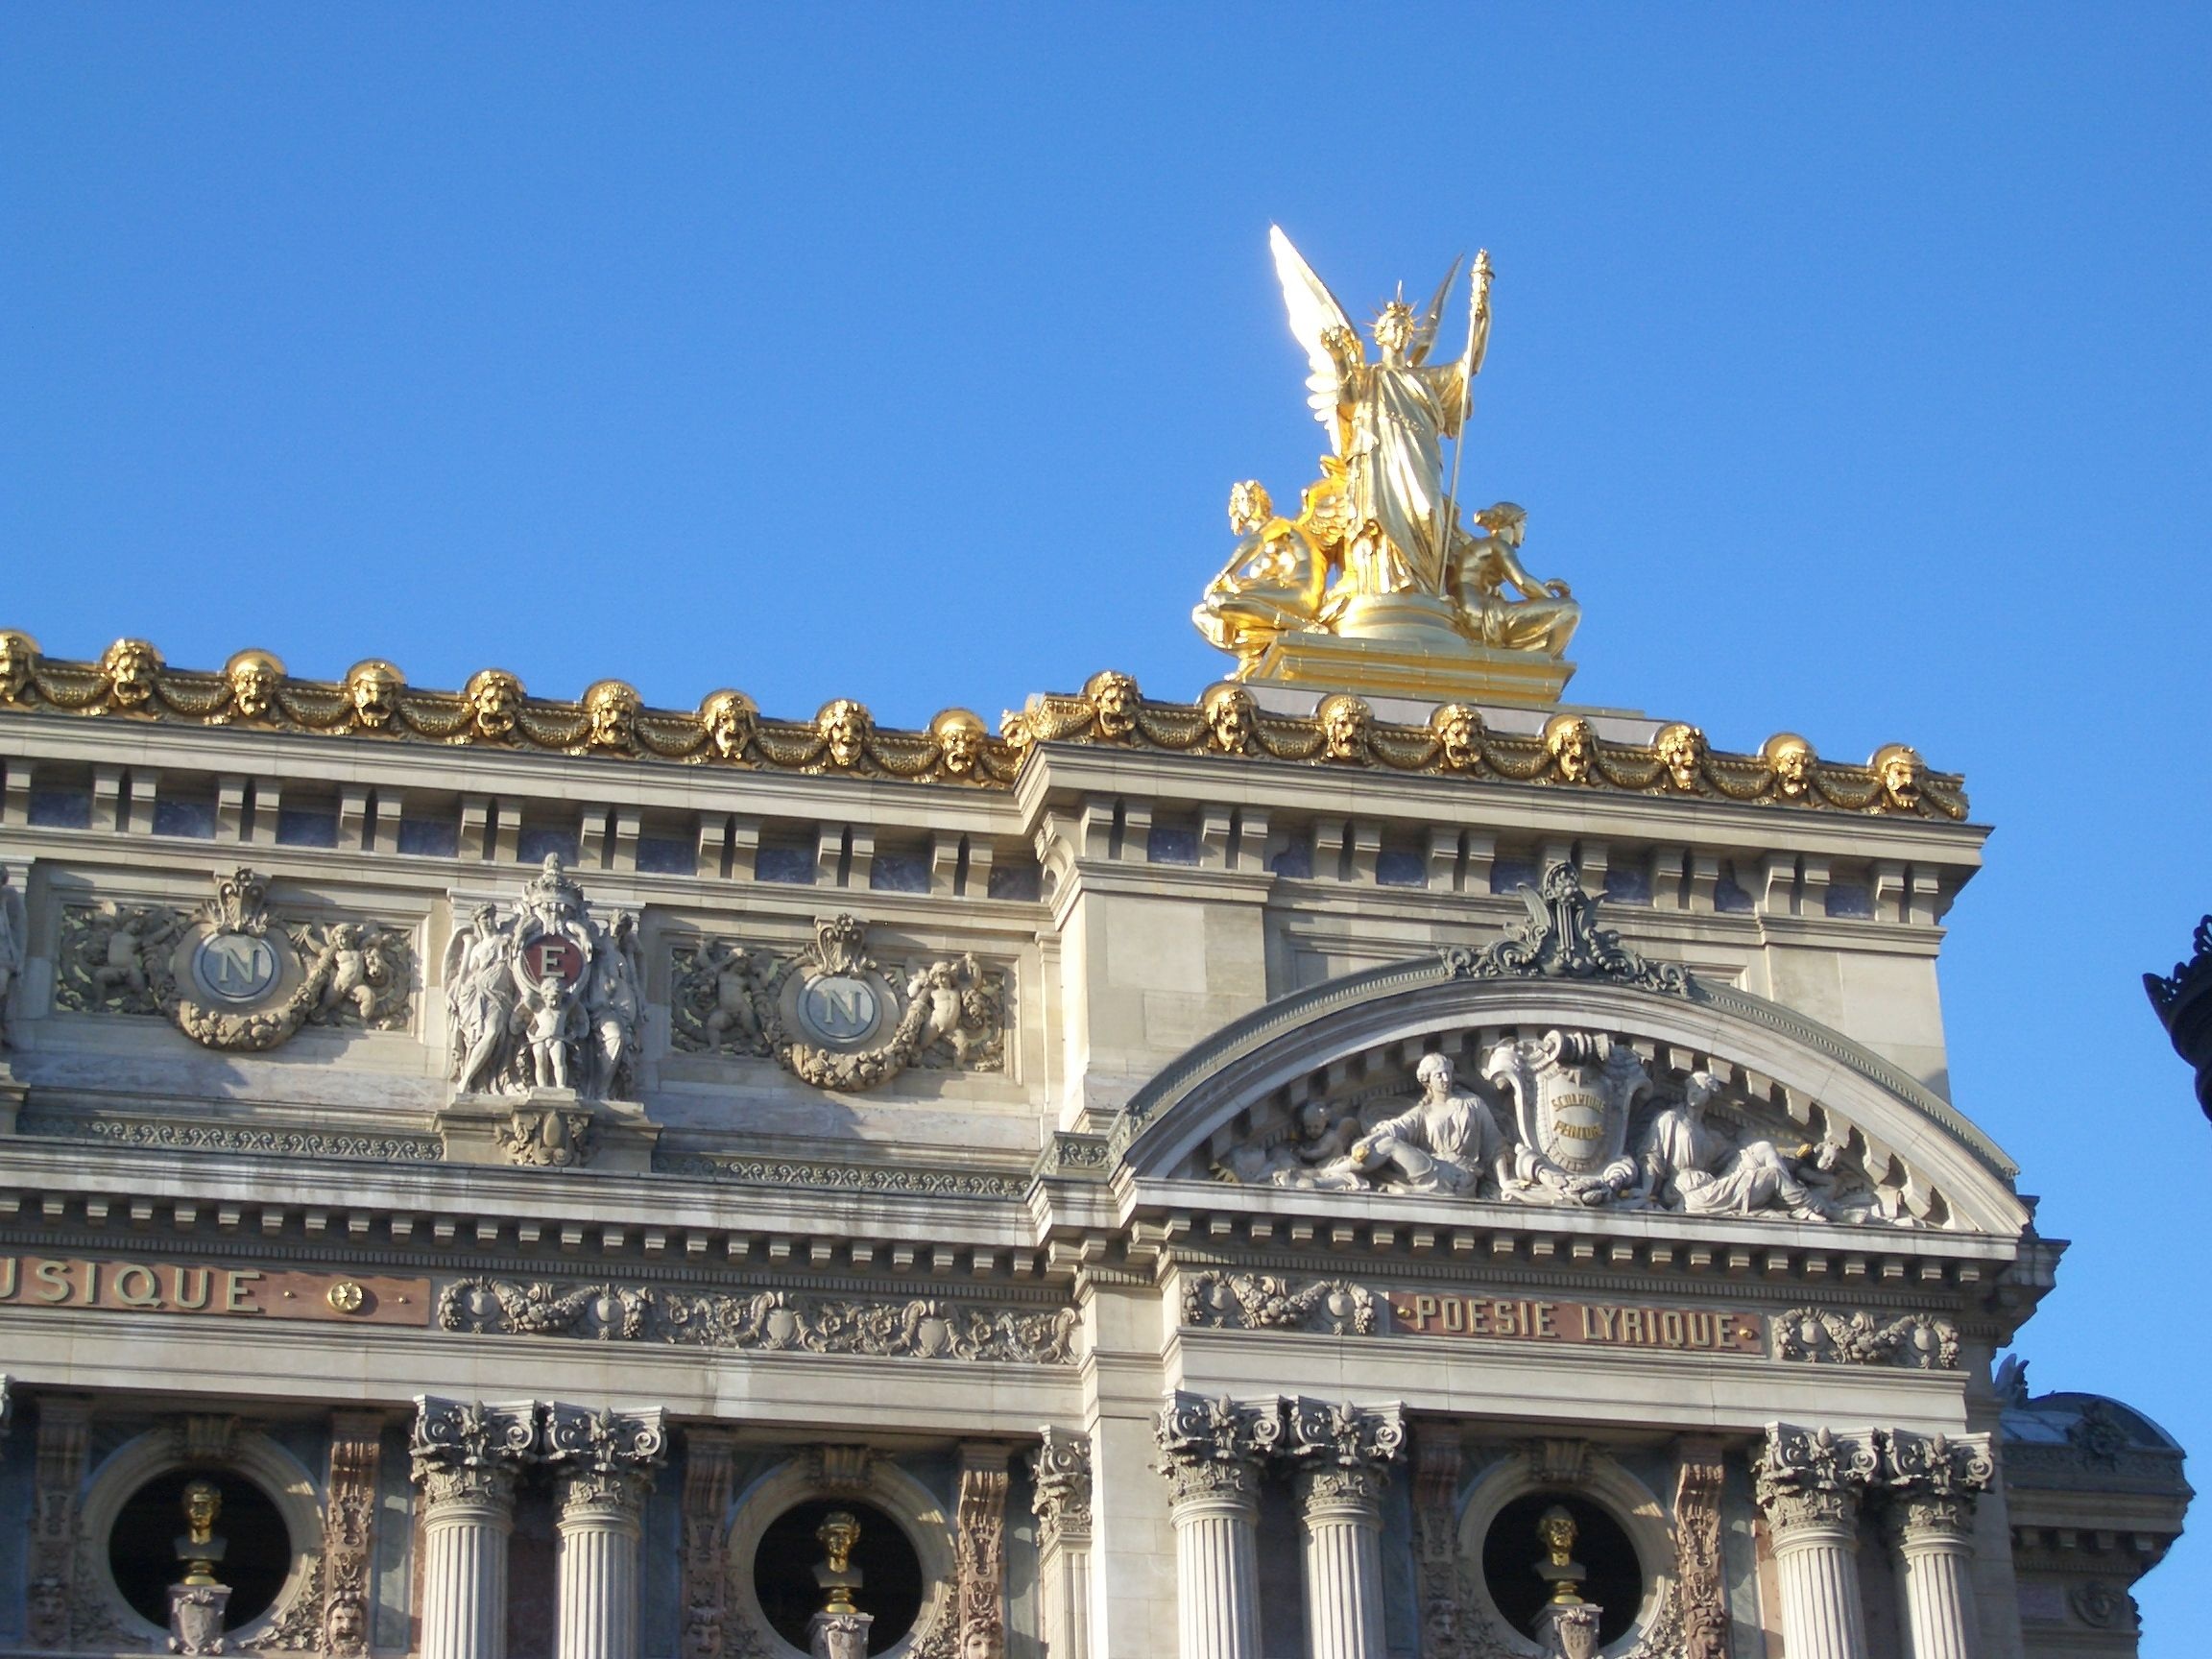
architecture, structure, building, palace, paris, monument, arch, opera, opera house, plaza, landmark, facade, art, basilica, classical architecture, historic site, triumphal arch, ancient history, ancient roman architecture